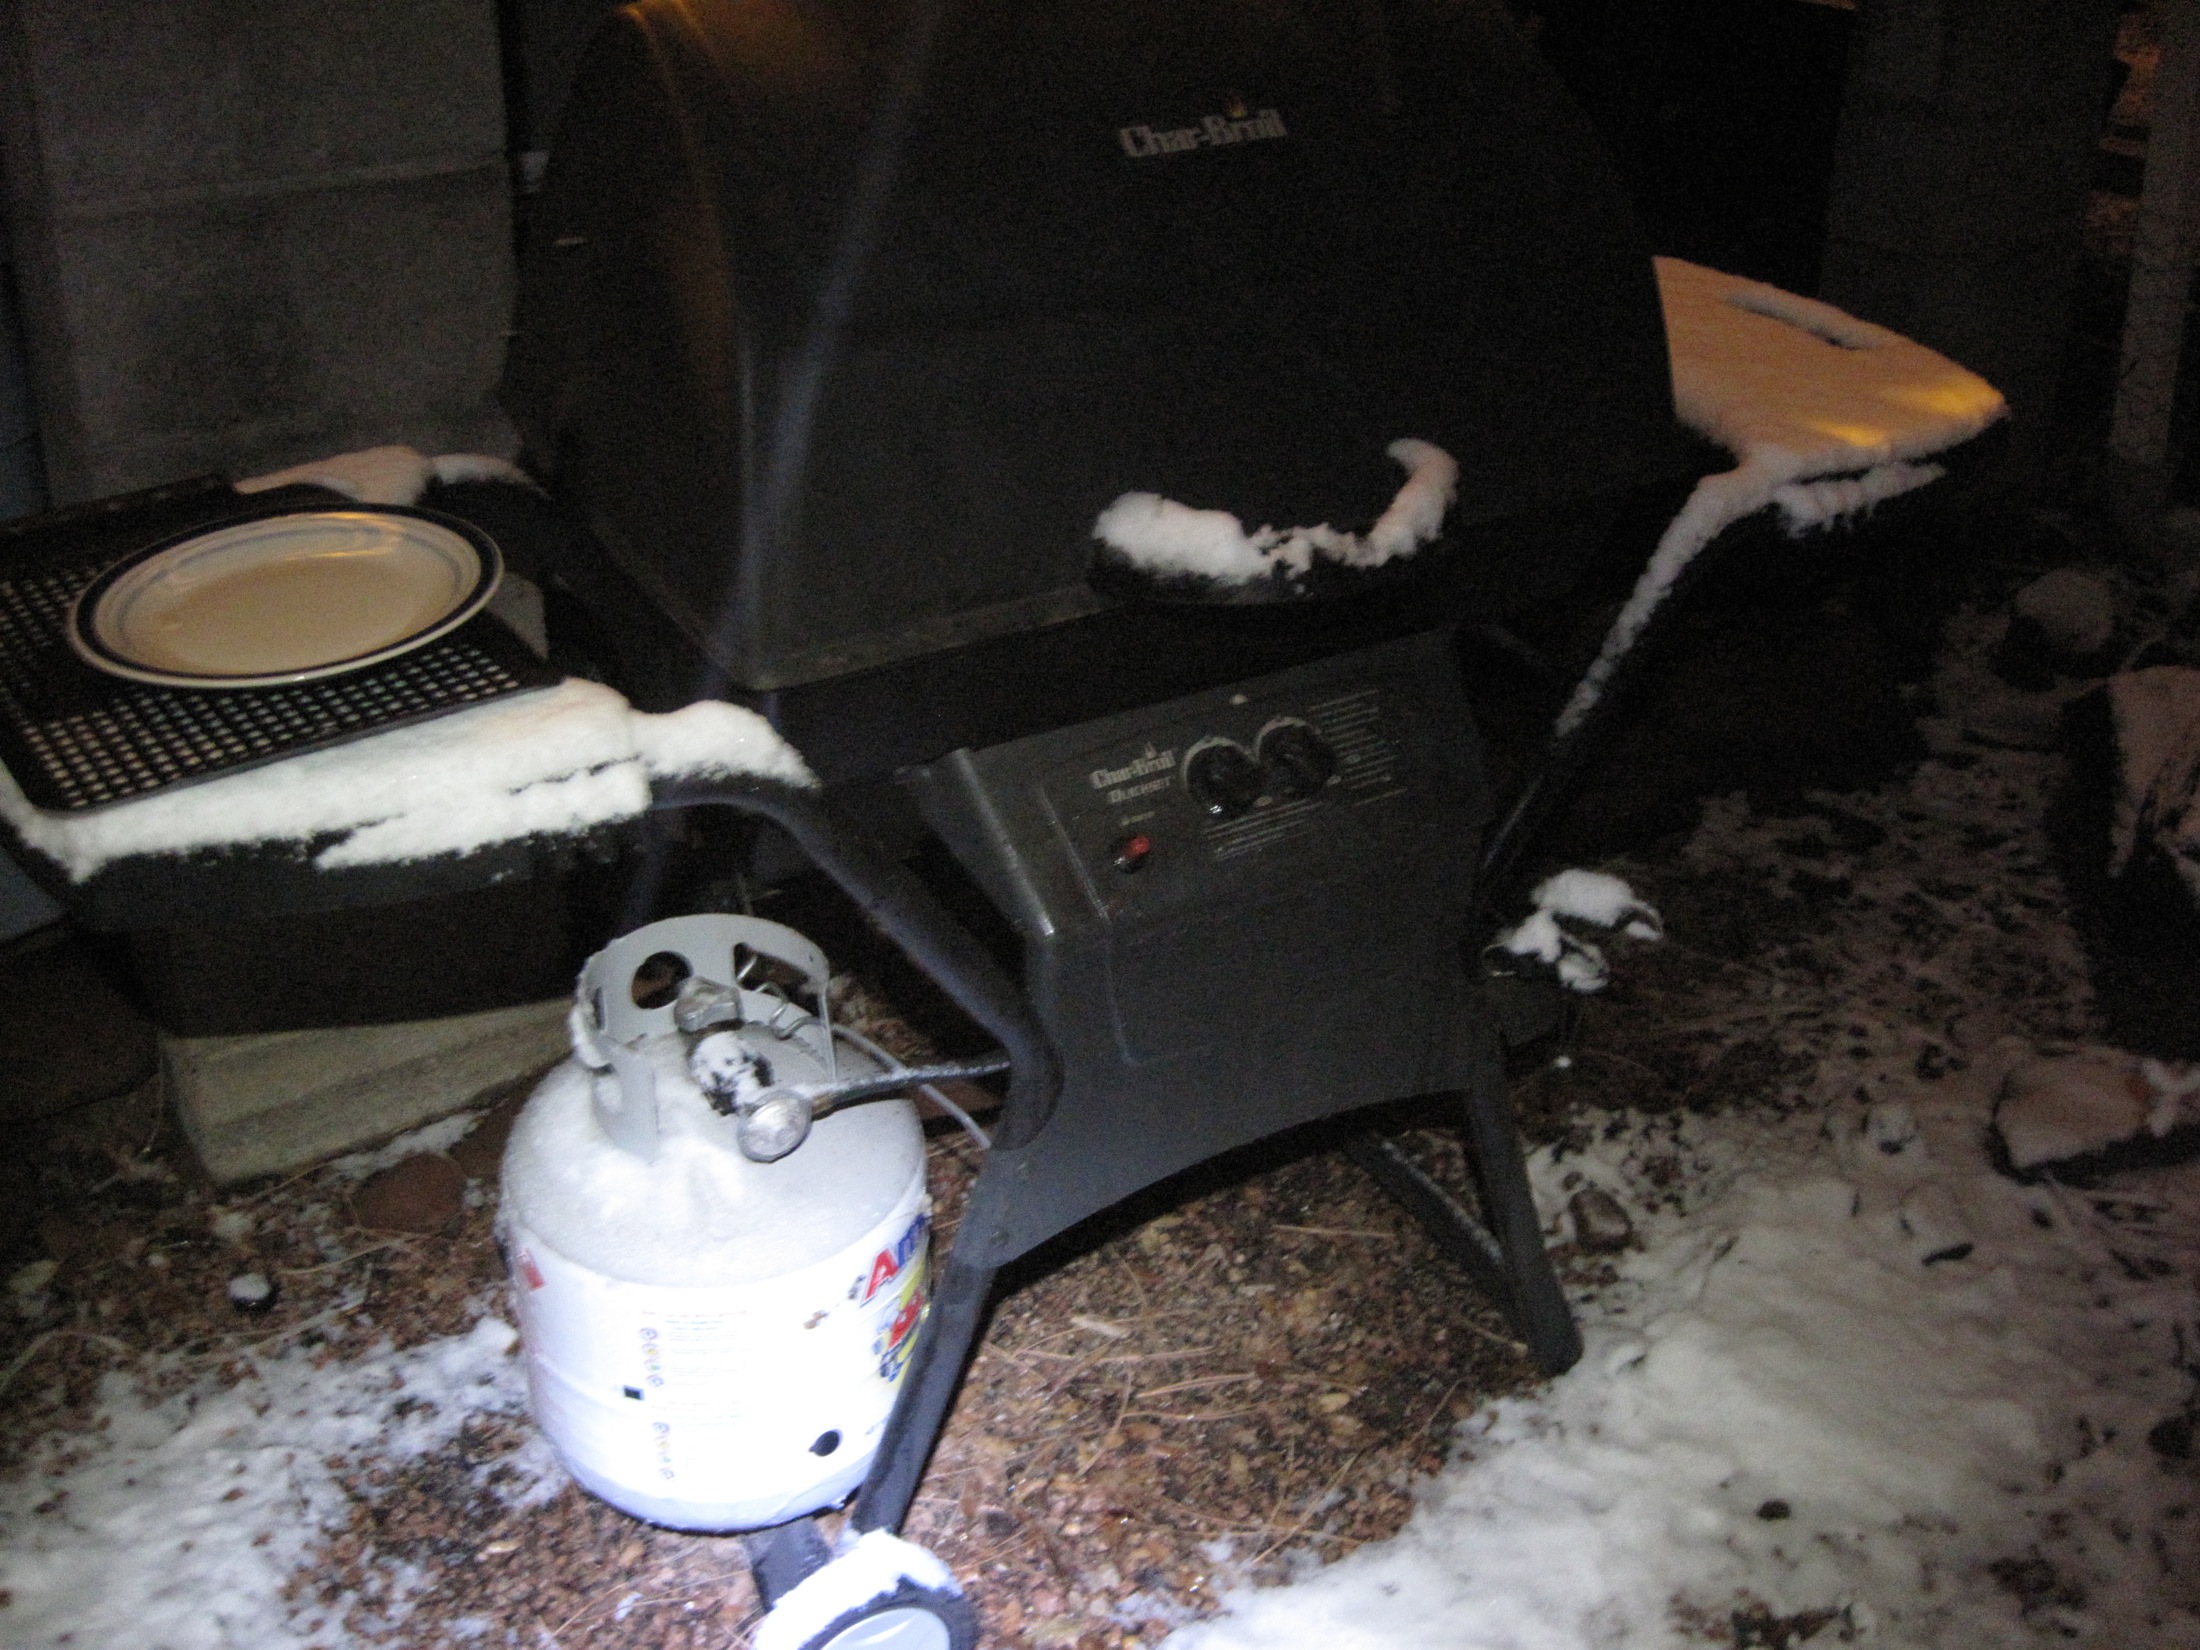
snow, technology, gadget, footwear, 366photos